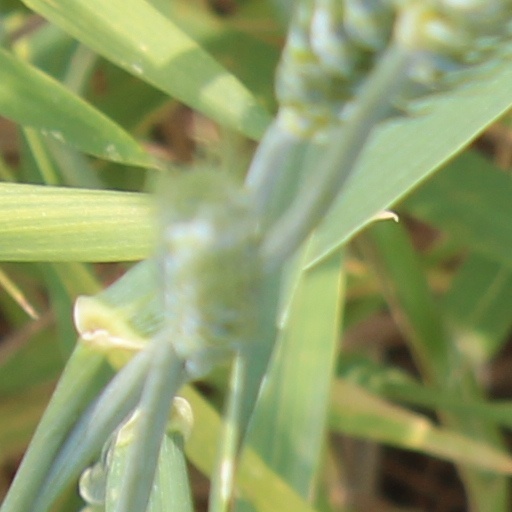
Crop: wheat